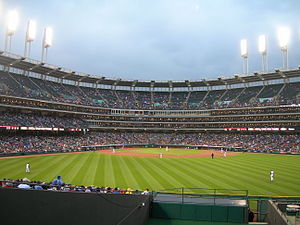
Cleveland Indians
Udsigt over Progressive Field, Cleveland Indians' hjemmebanestadion
Cleveland Indians er et professionelt amerikansk baseballhold med hjemmebane i Cleveland, Ohio. De spiller i Major League Baseball, nærmere bestemt i American League Central Division. Deres stadion hedder Progressive Field.